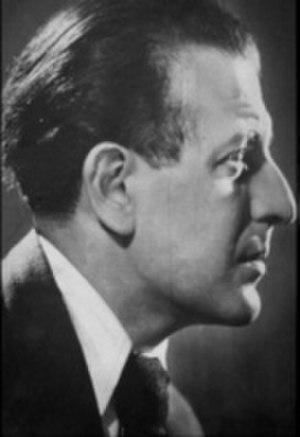
Gustav Ucicky est un réalisateur, directeur de la photographie, scénariste et directeur de casting autrichien né le 6 juillet 1899 à Vienne et décédé le 27 avril 1961 à Hambourg en Allemagne.